Vest frottoir

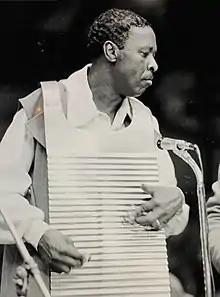
A zydeco musician wearing a vest frottoir.

A vest frottoir or vest rubboard is a percussion instrument used in zydeco music similar to a washboard. It is usually made from pressed, corrugated stainless steel and is worn over the shoulders.